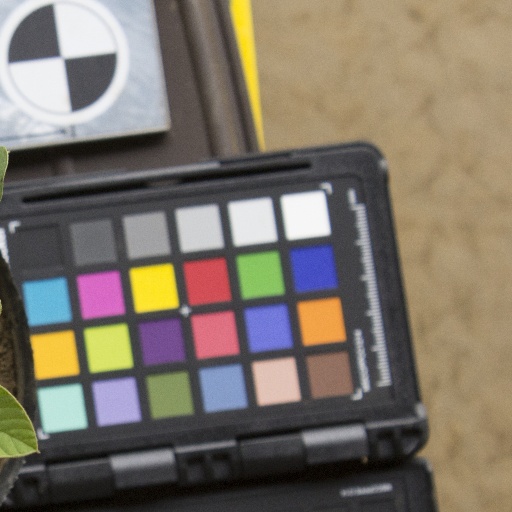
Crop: soybean